2023 Men's FIH Hockey World Cup

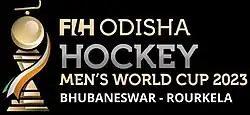

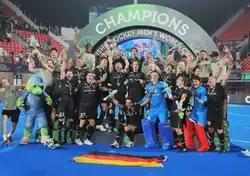
Germany's players lifting the World Cup trophy

The 2023 Men's FIH Hockey World Cup was the 15th edition of the Men's FIH Hockey World Cup, the quadrennial world championship for men's national field hockey teams organized by the International Hockey Federation. It was held at the Kalinga Hockey Stadium in Bhubaneswar and at the 20,000 seat Birsa Munda International Hockey Stadium in Rourkela, India from 13 to 29 January 2023.